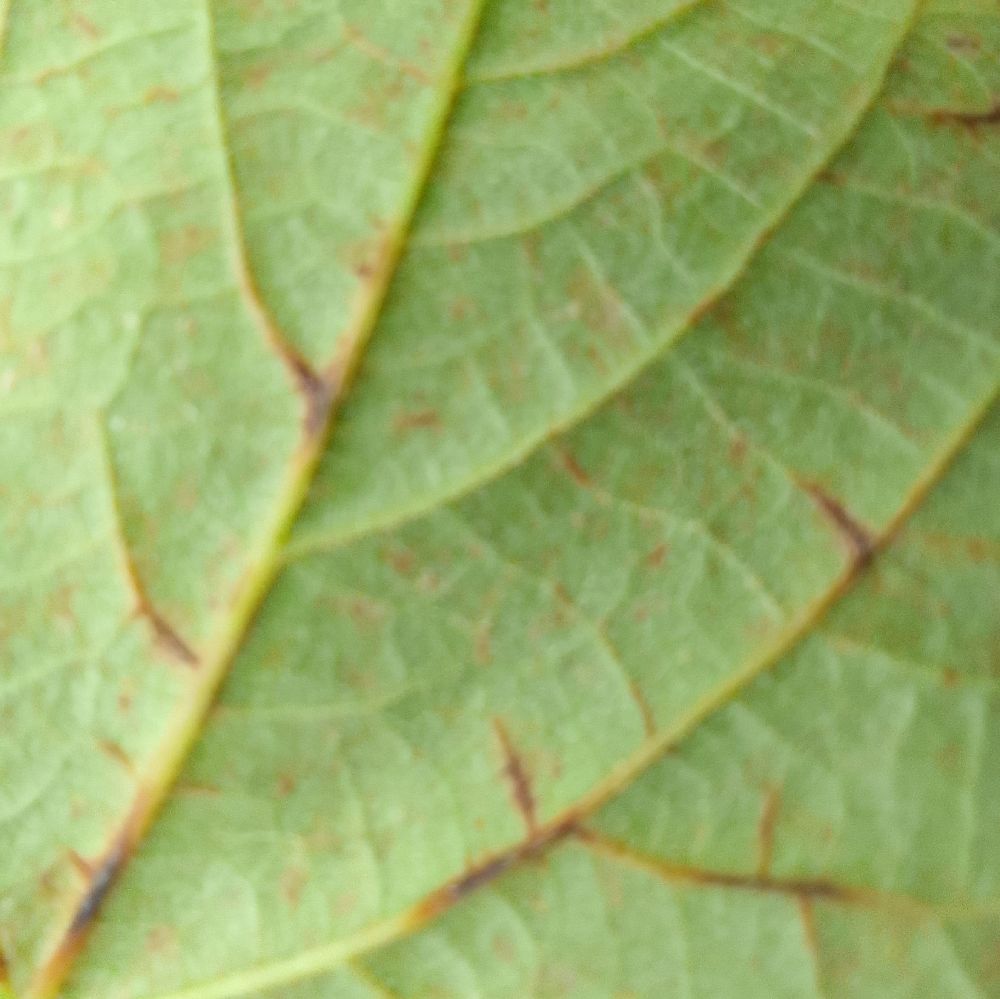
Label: anthracnose